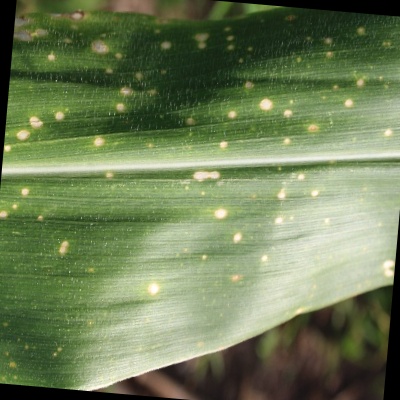
Label: Corn_(Maize)___Leaf_Spot